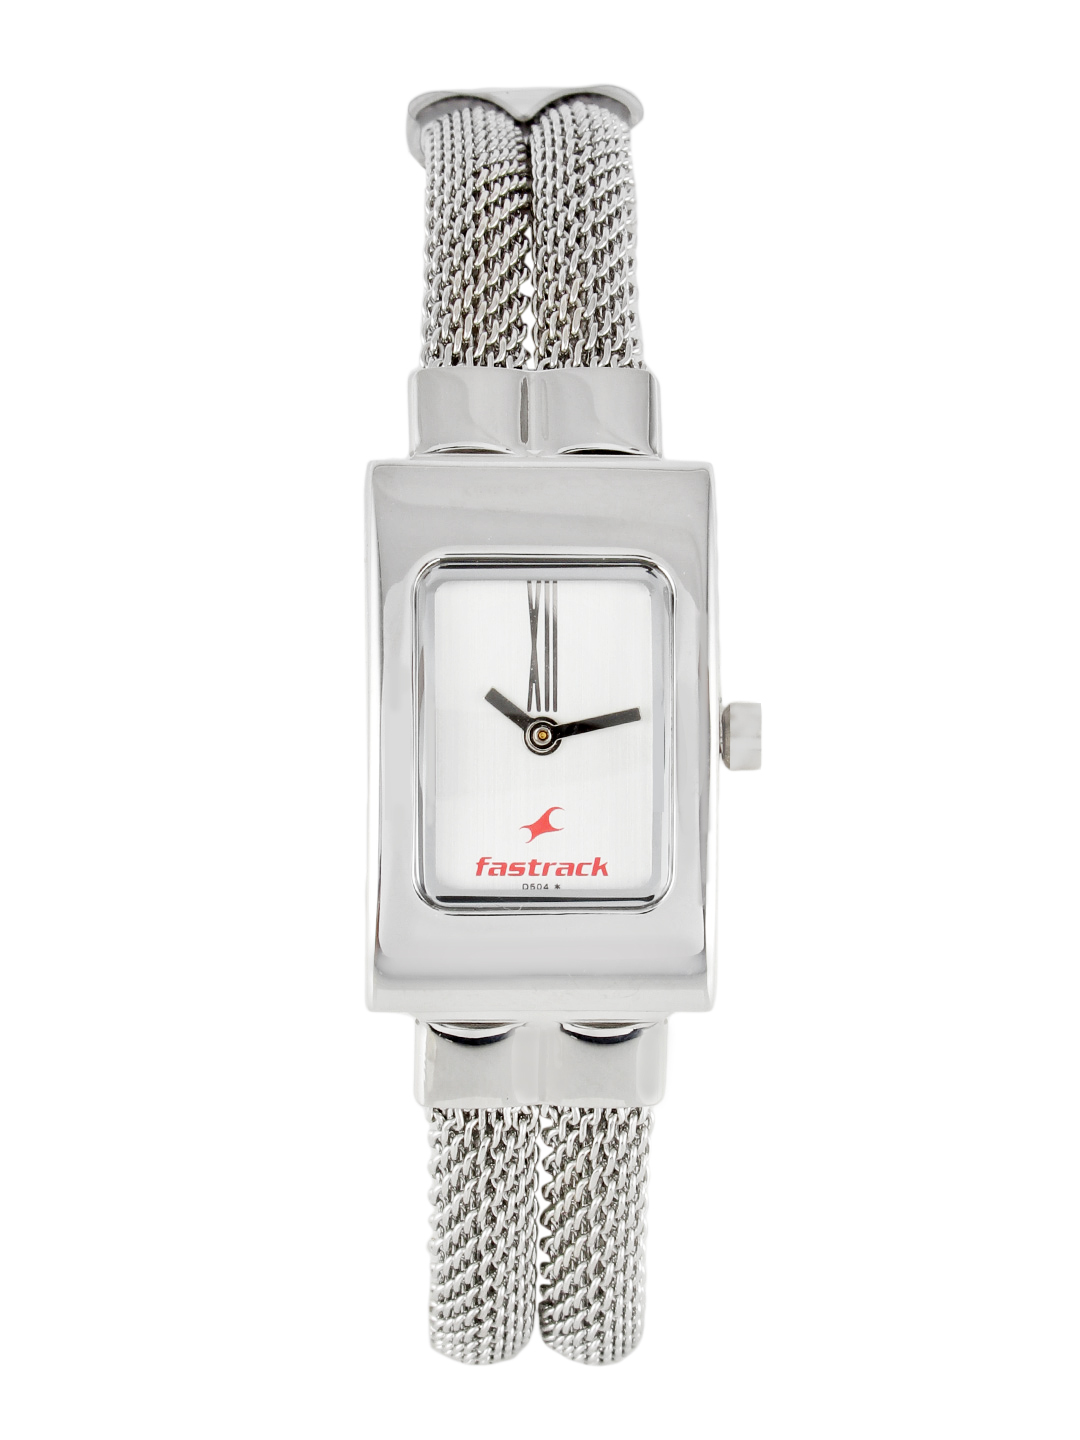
Fastrack Women White Dial Watch NA2049SM09
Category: Accessories / Watches / Watches
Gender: Women
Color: White
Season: Winter 2016
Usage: Casual